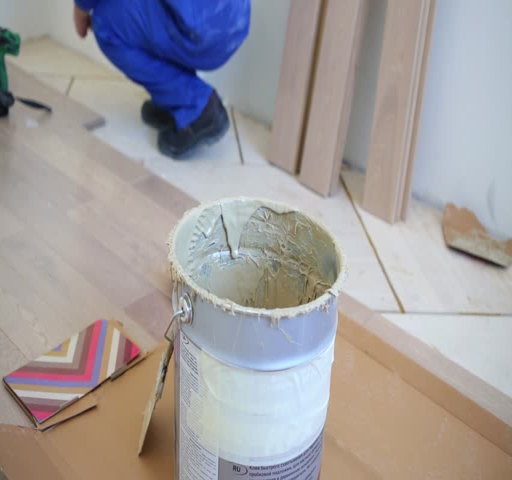
a bucket of glue in an apartment in the repair , man on the background installs flooring